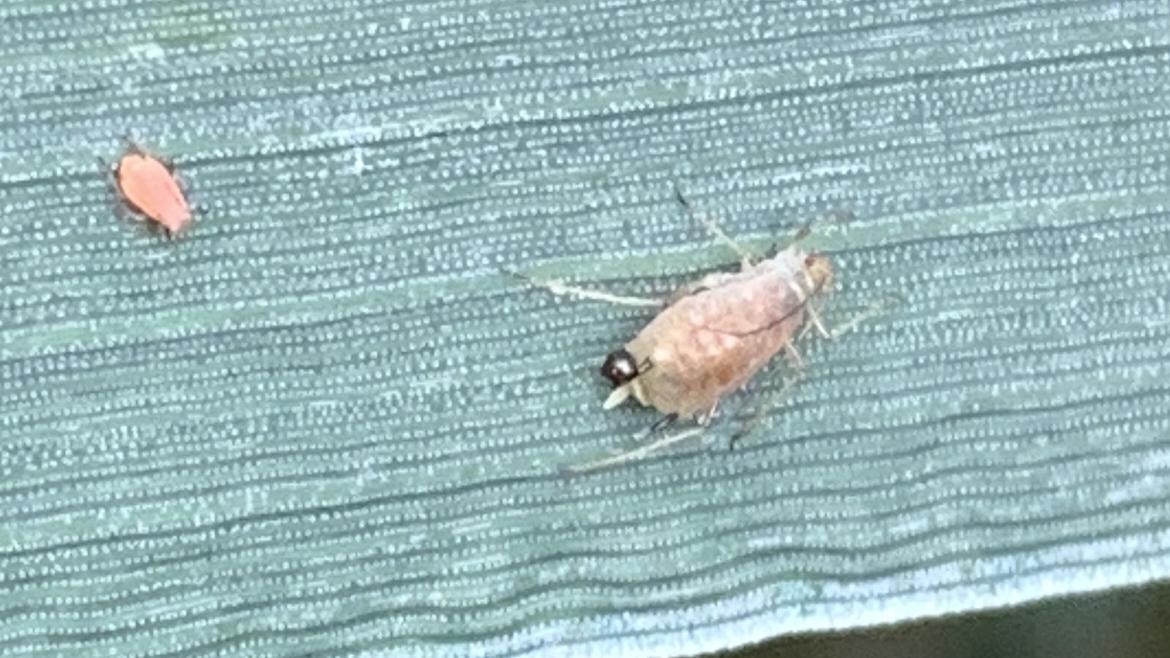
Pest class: english_grain_aphid